CDK inhibitor

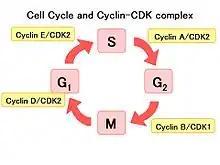
The cyclin-CDK complexes associated with each phase of the cell cycle. These CDKs are the target of CDK inhibitors in order to cause cell cycle arrest and prevent unwanted cell proliferation.

The cell cycle is a highly regulated process governing cell division and is controlled by several cyclins and CDKs. Cyclins phosphorylate CDKs, forming complexes that stabilize them and allow them to enact their function. While cyclins activate CDKs, there are other regulatory molecules that can inhibit their function. Under normal conditions, the activation and inhibition of CDK complexes controls the behavior of the cell at many important cell cycle checkpoints to regulate healthy division. However, this process can become dysregulated, leading to the uncontrolled division of cells known as cancer. In fact, in many human cancers, CDKs are overactive or CDK-inhibiting proteins are not functional. CDK inhibitors as a therapy emerged from the idea that order could be restored to an overreactive cell cycle by inhibiting the CDKs whose activation drives the cell cycle forward. Therefore, it is rational to target CDK function to prevent unregulated proliferation of cancer cells.